Slave clock

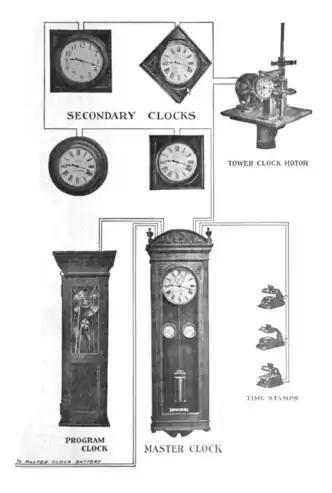
Diagram of electric time system used around 1910 to keep time in factories, schools, and other large institutions. The master clock "(bottom center)", controlled by a temperature-compensated mercury pendulum, is wired to slave clocks throughout the building. In addition to wall clocks, it also controls time stamps that are used to stamp documents with the time, and a turret clock used in a clock tower. The "program clock" is a timer that can be programmed with punched paper tape to ring bells or turn machines on and off at preprogrammed times.

In telecommunication and horology, a slave clock is a clock that depends on another clock, the master clock. Modern clocks are synchronized through the Internet or by radio time signals, to Coordinated Universal Time. UTC is based on a network of atomic clocks in many countries. For scientific purposes, precision clocks can be synchronized to within nanoseconds by dedicated satellite channels. Slave clock synchronization is usually achieved by phase-locking the slave clock signal to a signal received from the master clock. To adjust for the transit time of the signal from the master clock to the slave clock, the phase of the slave clocks are adjusted so that both clocks are in phase. Thus, the time markers of both clocks, at the output of the clocks, occur simultaneously.